Gianna Dior

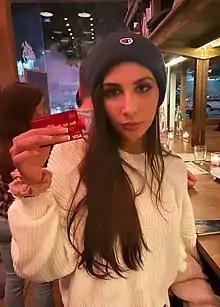
Dior in 2019

Gianna Dior (born May 12, 1997) is an American pornographic film actress and erotic photography model. She is the winner of multiple awards including the 2020 AVN Award for Best New Starlet and the 2022 AVN Award for Female Performer of the Year.